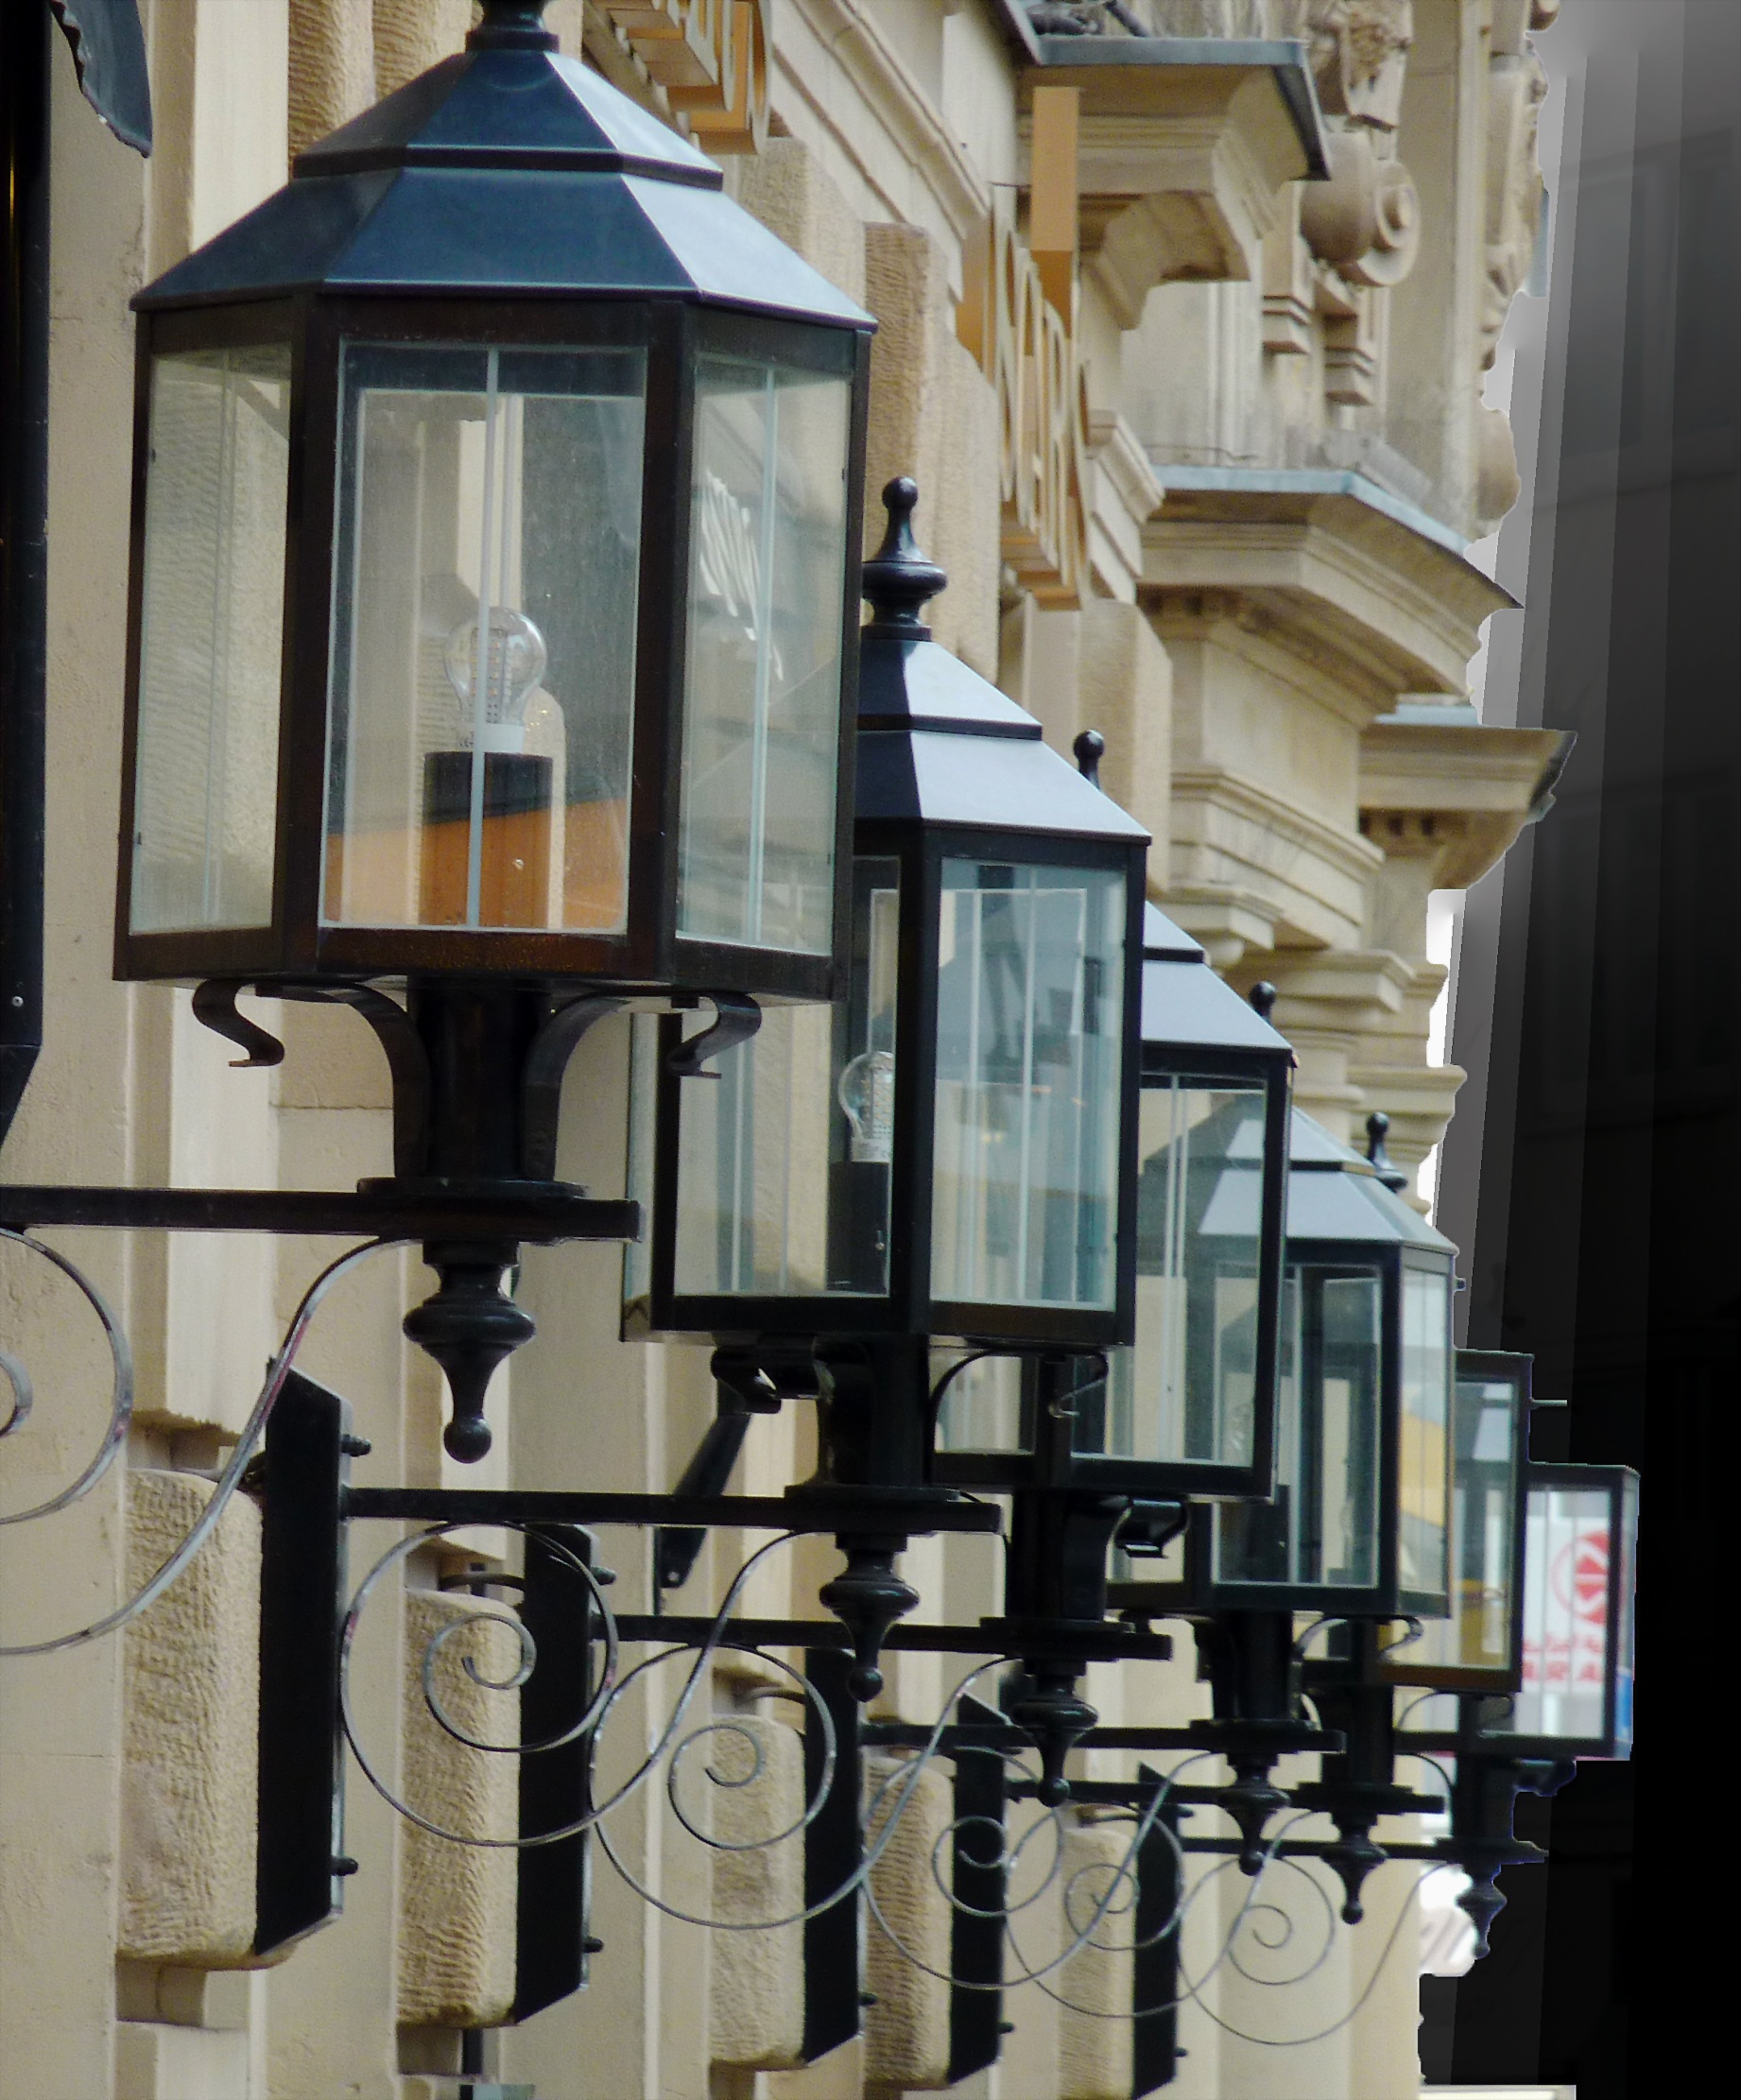
light, wood, night, window, twilight, lantern, column, darkness, lamp, lighting, street lamp, interior design, light fixture, hell, noble, outdoor lighting, street lighting